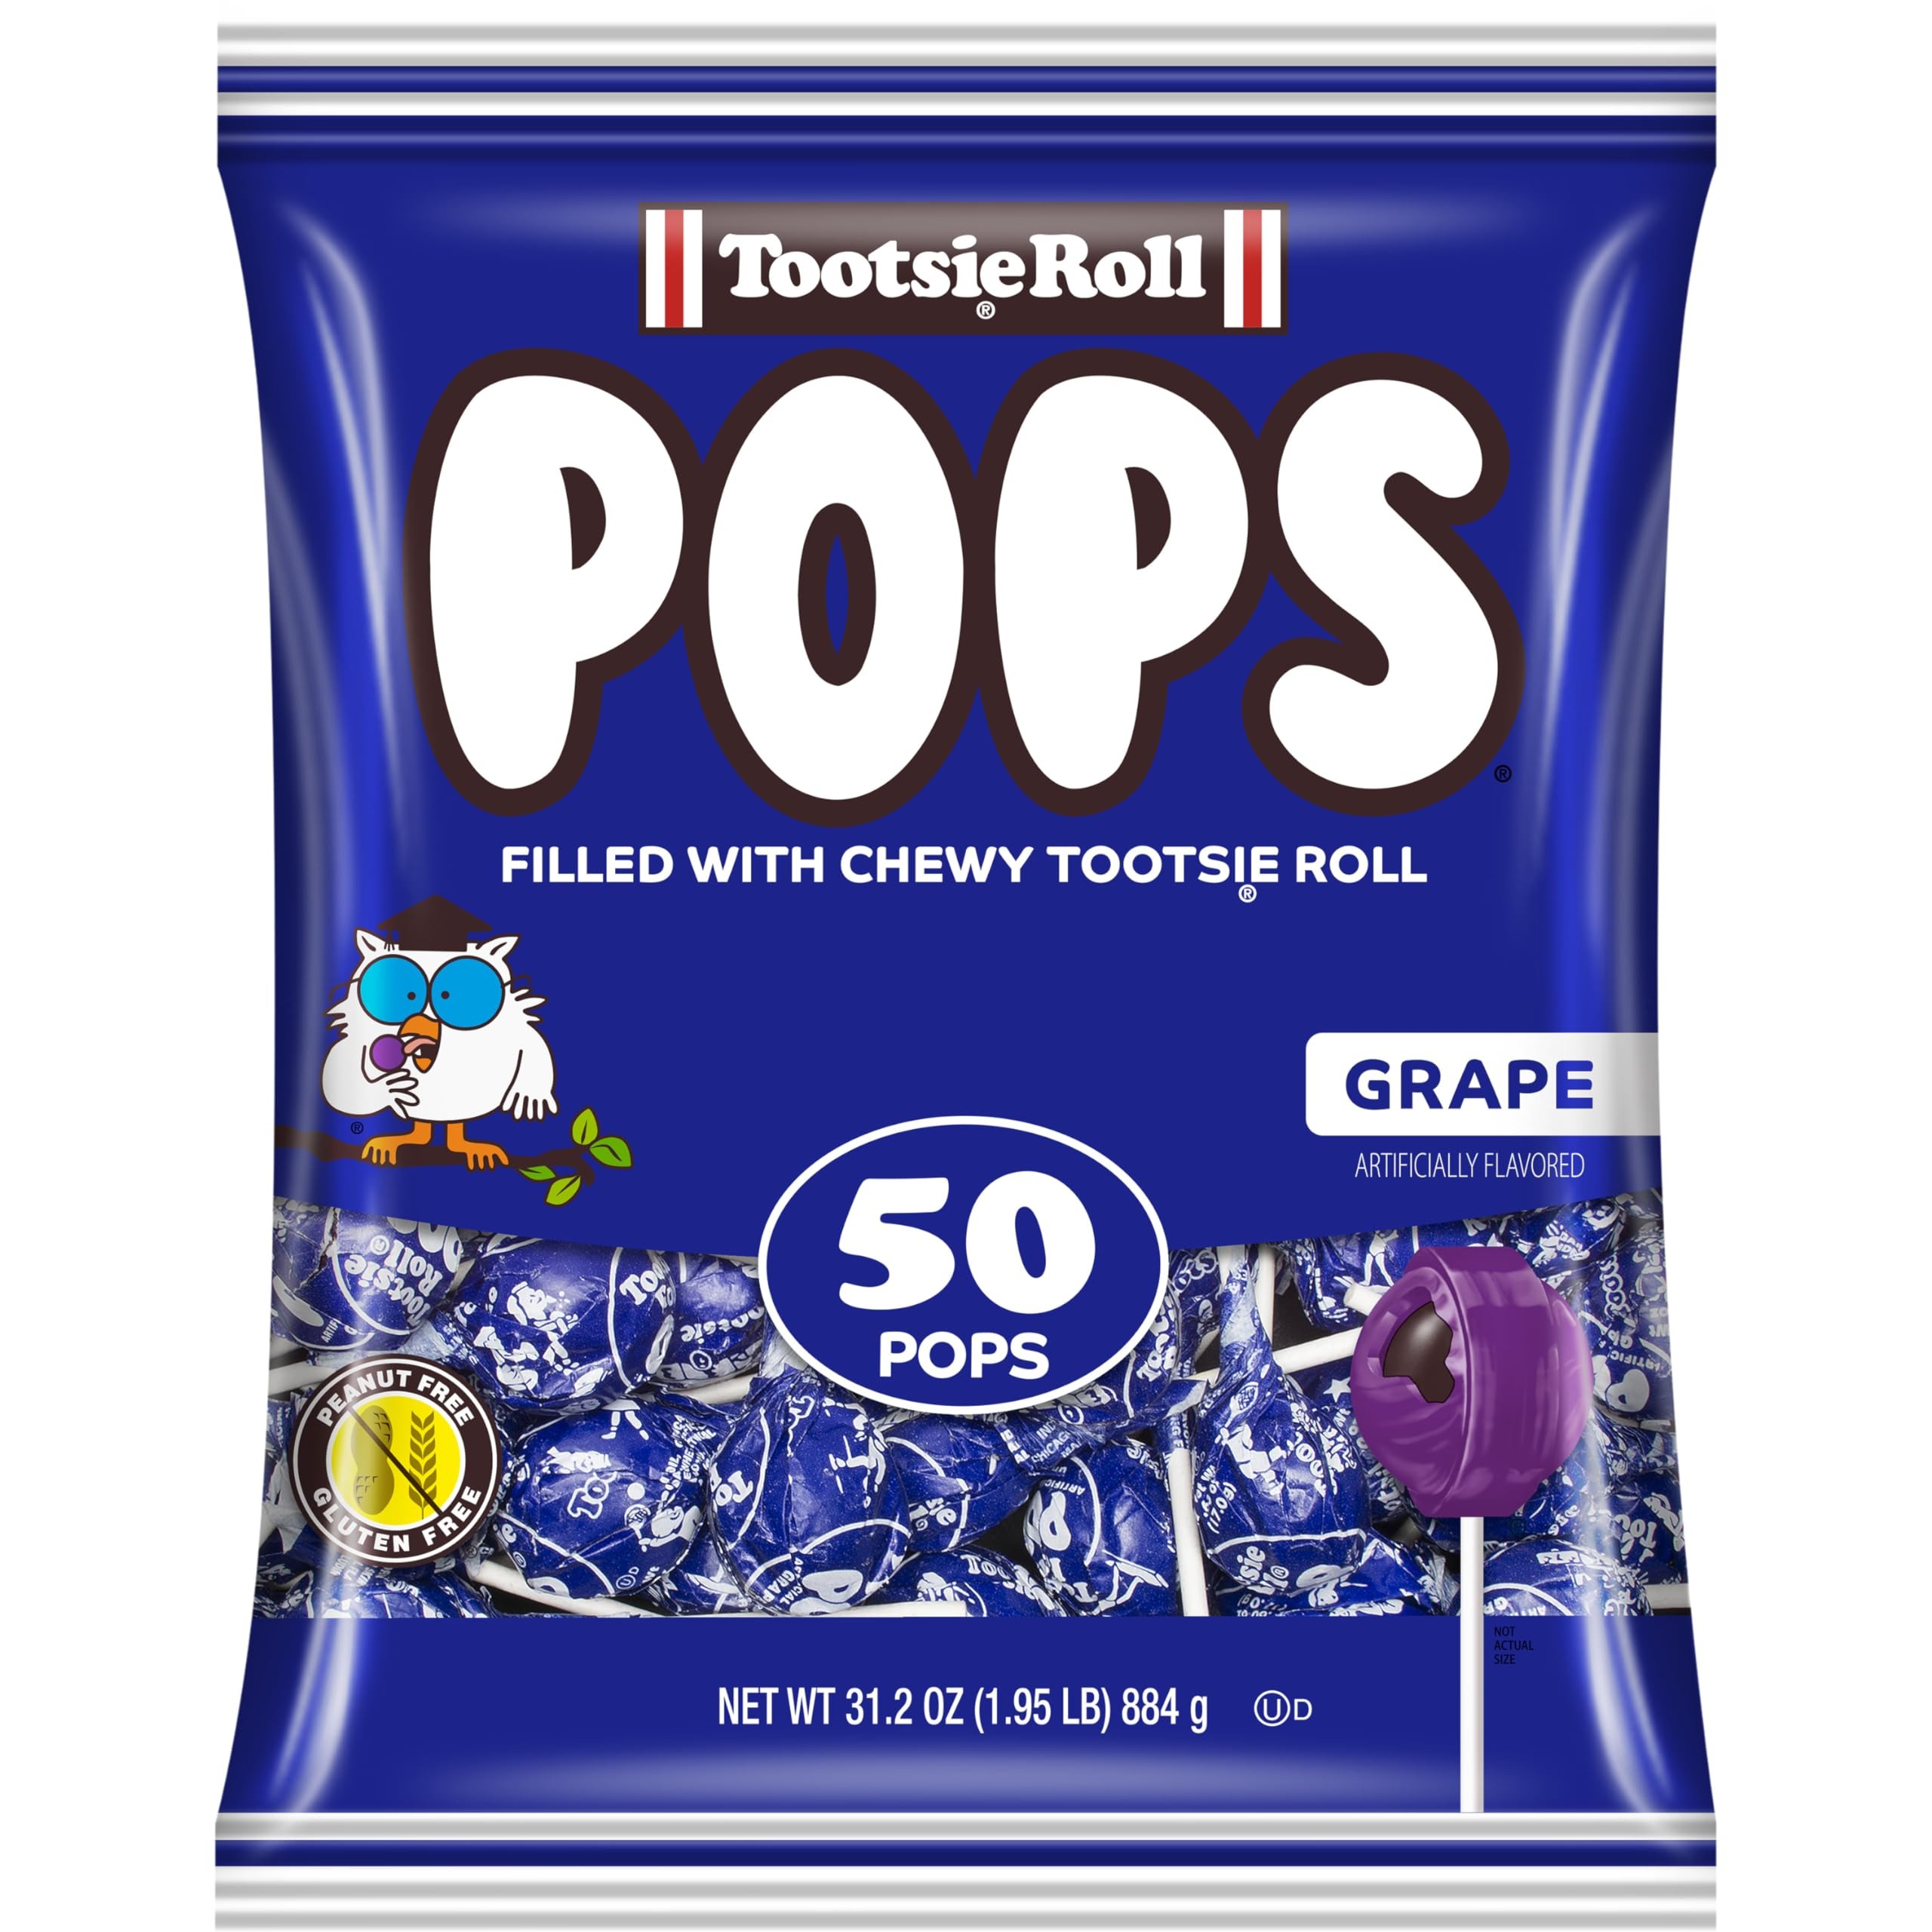
Item Name: Tootsie Pops Single Flavor Bag - Grape Flavored Lollipops with Chocolatey Center - Individually Wrapped Hard Candy - Blue Candy - Peanut Free, Gluten Free, 50 Count (Pack of 1)
Bullet Point 1: SINGLE FLAVOR TOOTSIE ROLL POPS: Special Amazon Exclusive 50-Count bulk bag of Tootsie Pops made special for all the Grape Tootsie Pop lovers out there.
Bullet Point 2: SPECIAL BATCH TOOTSIE POP: Delicious Grape flavored candy shell, with a chocolatey, chewy Tootsie Roll center
Bullet Point 3: SOLVE THE AGE-OLD MYSTERY: The first lollipop to provide a hidden candy “prize” - can you solve the mystery of how many licks it takes to get to the Tootsie Roll center?
Bullet Point 4: PERFECT FOR SHARING: Great for kids’ parties, office snacks, Halloween treats! Great for gift bags, holidays and other festivities! Only 60 calories per pop.
Bullet Point 5: Peanut Free and Gluten Free Blue Lollipops
Value: 31.2
Unit: Ounce

Price: 21.31